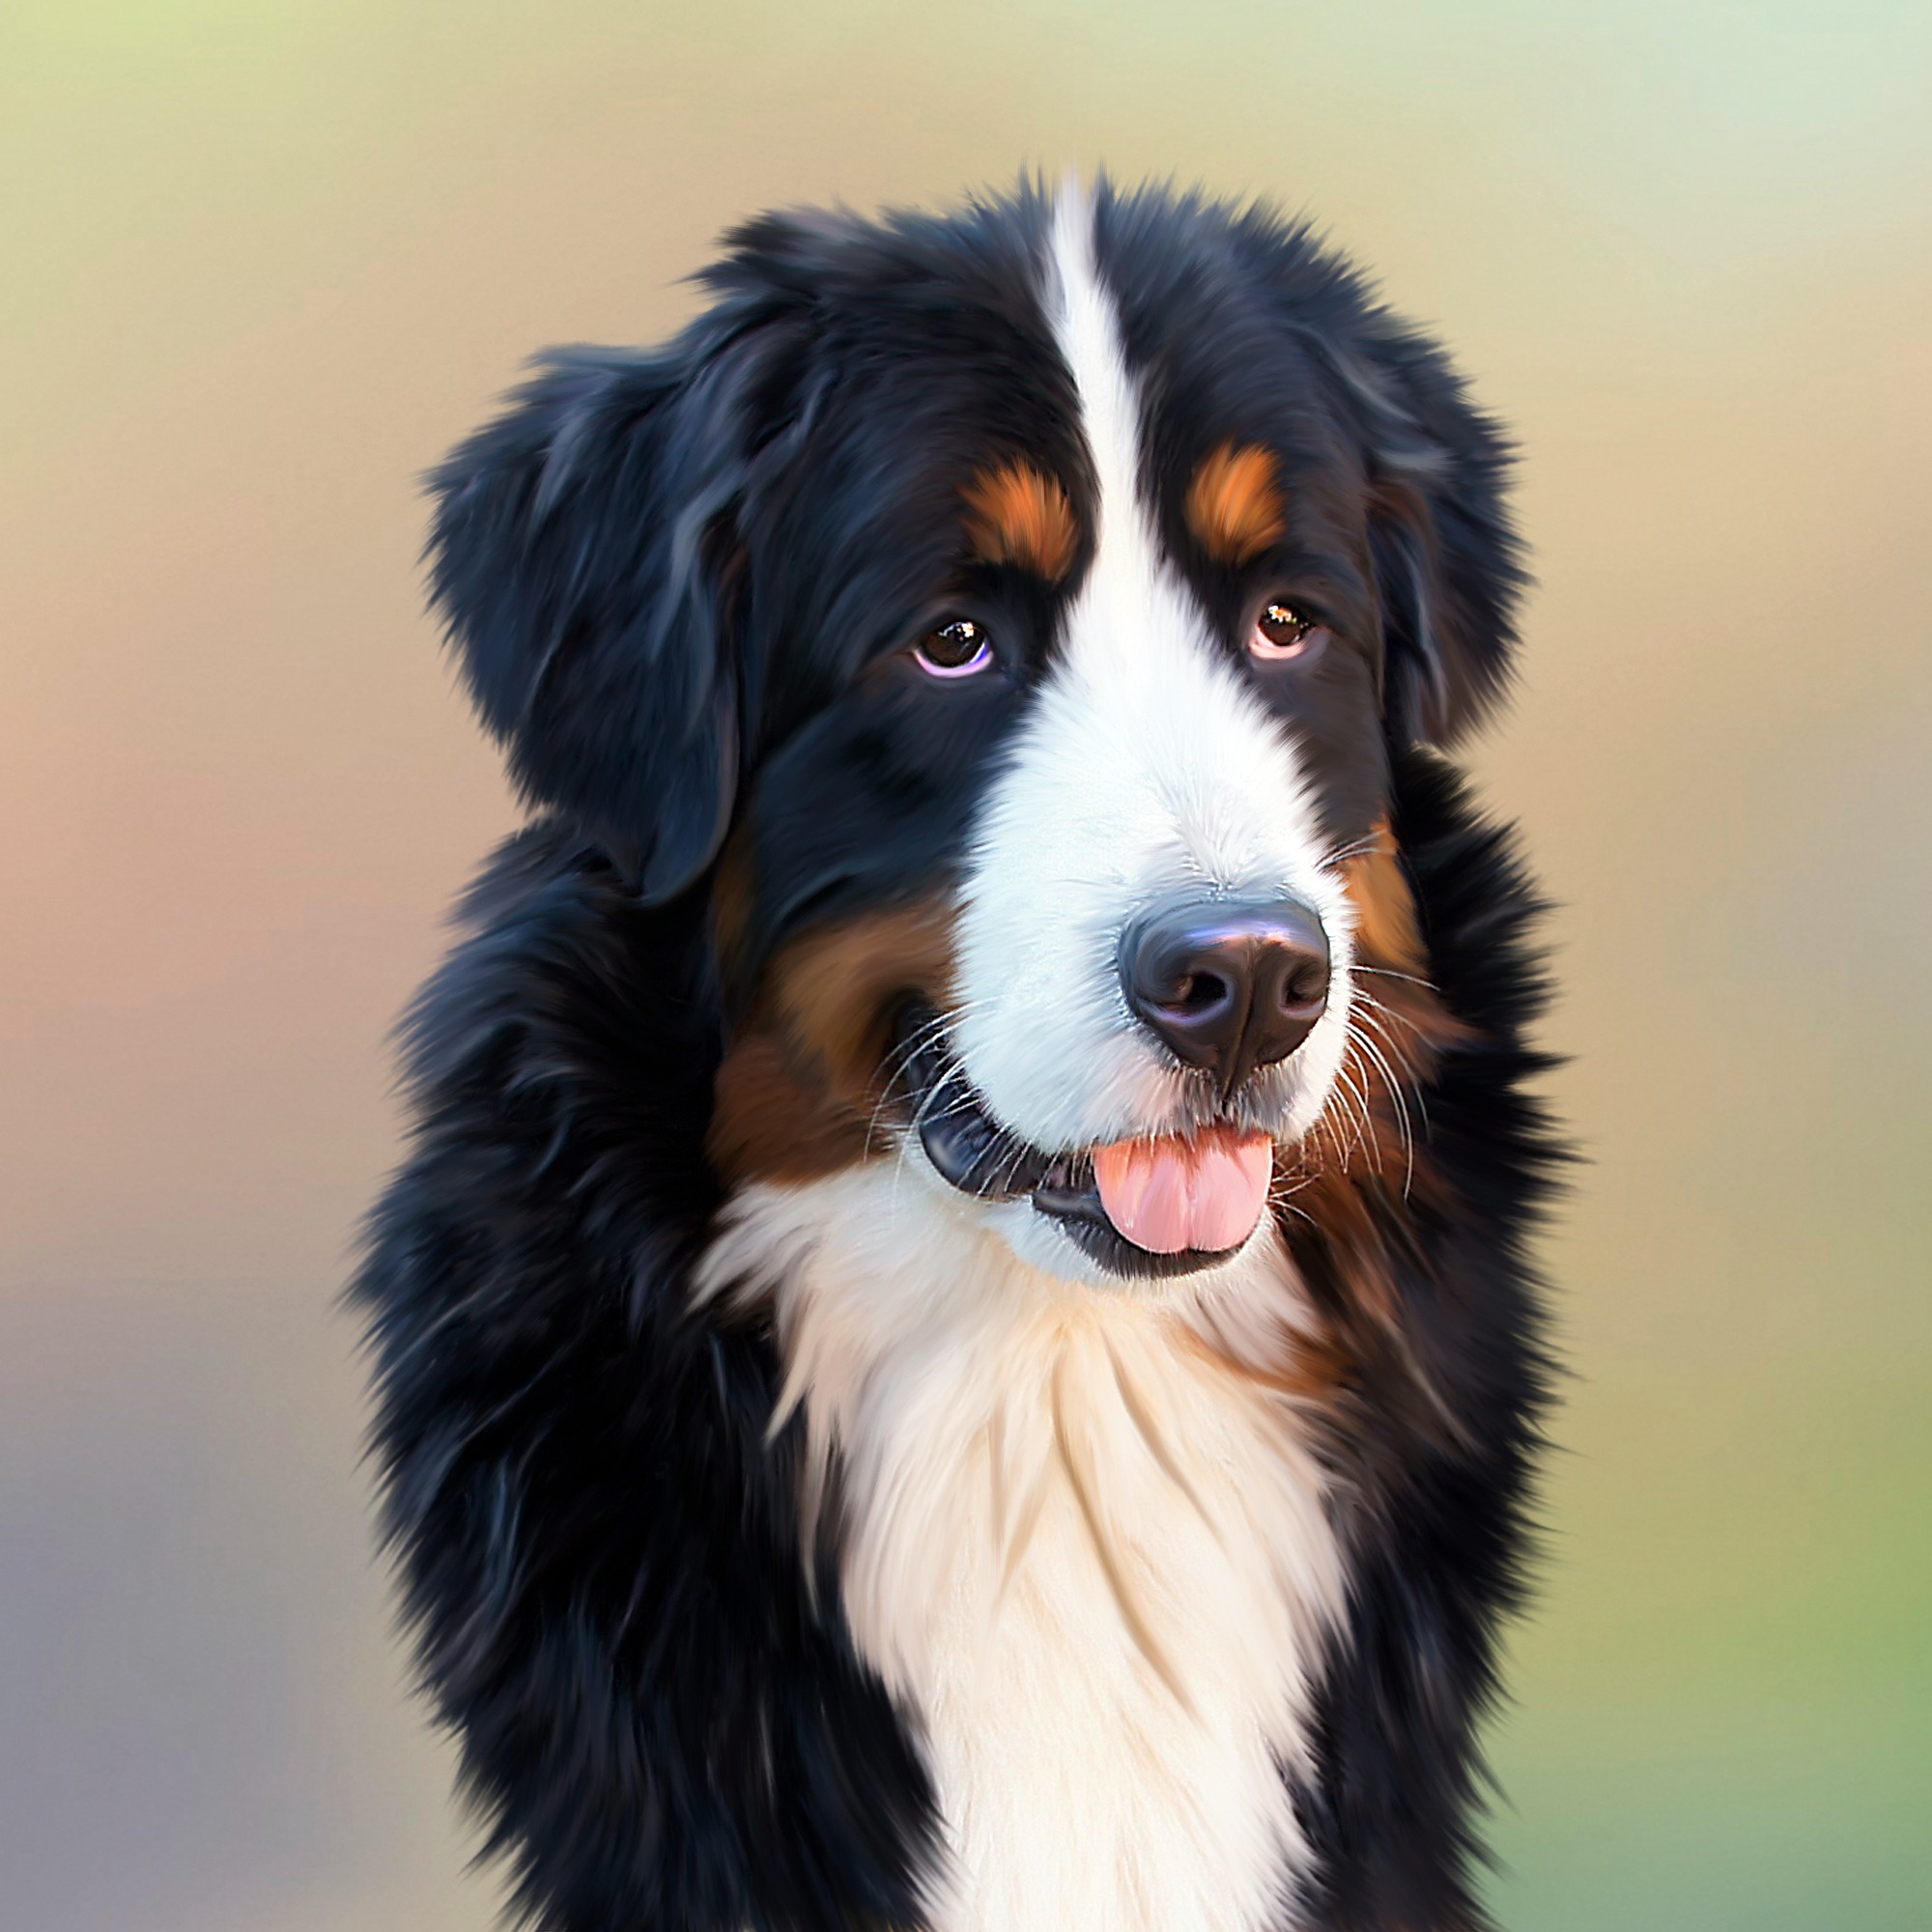
dog, animal, pet, mammal, vertebrate, dog breed, australian shepherd, bernese mountain dog, entlebucher mountain dog, dog like mammal, carnivoran, miniature australian shepherd, english shepherd, greater swiss mountain dog, appenzeller sennenhund, berner sennen